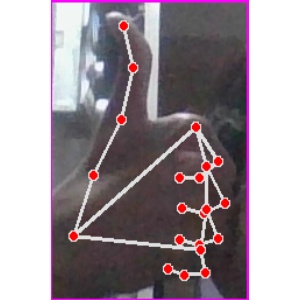
अक्षर: थ